Mareuil-sur-Ourcq

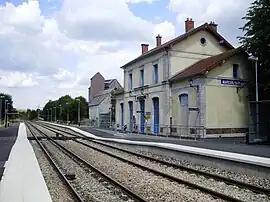
Railway station

Mareuil-sur-Ourcq (literally "Mareuil on Ourcq") is a commune in the Oise department in northern France.